Transport in Berlin

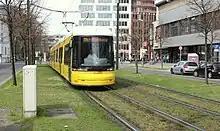
A tram in Berlin, running on green tracks

Berlin has a tram network comprising 22 tram lines serving 377 tram stops and measuring in length (two single tracks combined). All these services are operated by the Berliner Verkehrsbetriebe (BVG) and use the common public transport tariff run by the Verkehrsverbund Berlin-Brandenburg (VBB). The Berlin light rail system is one of the five most extensive in Europe in terms of track lengths.